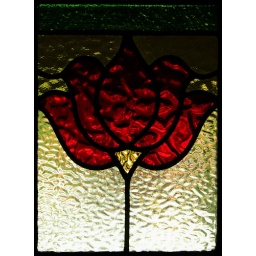
A stained glass window in the front door of a house. taken from the inside outwards.